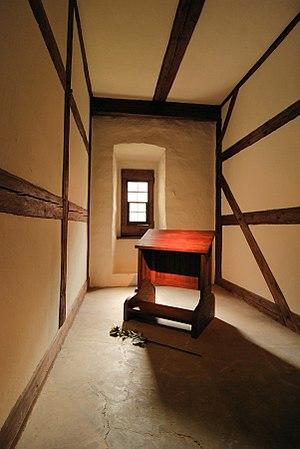
L'ancien couvent des Augustins d'Erfurt, en Thuringe, est célèbre pour y avoir accueilli Martin Luther du 17 juillet 1505 à 1508. Luther, devenu religieux augustin, après avoir fait ses études à l'université d'Erfurt de 1501 à 1505, fait un noviciat rapide et est ordonné prêtre en 1507. L'année suivante, il est envoyé par le supérieur poursuivre ses études de théologie à Wittenberg et il reviendra au couvent pour des séjours jusqu'en 1511.